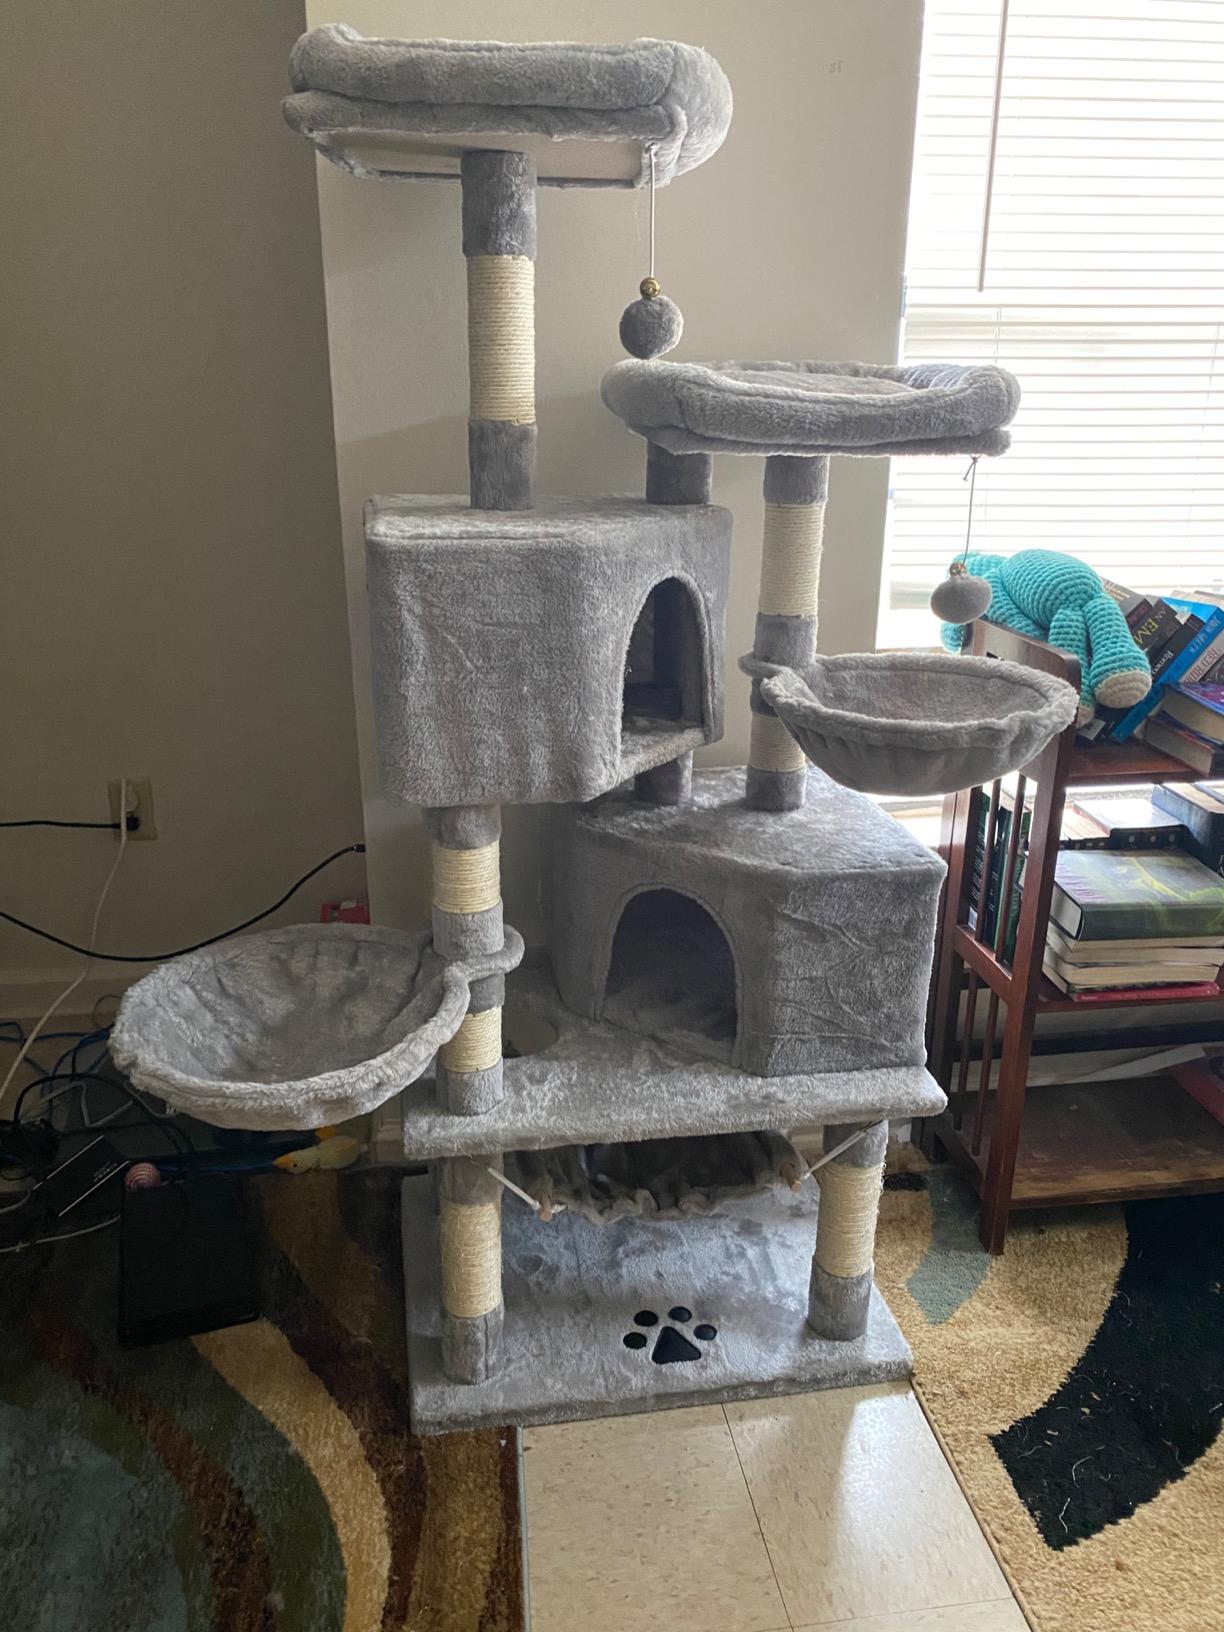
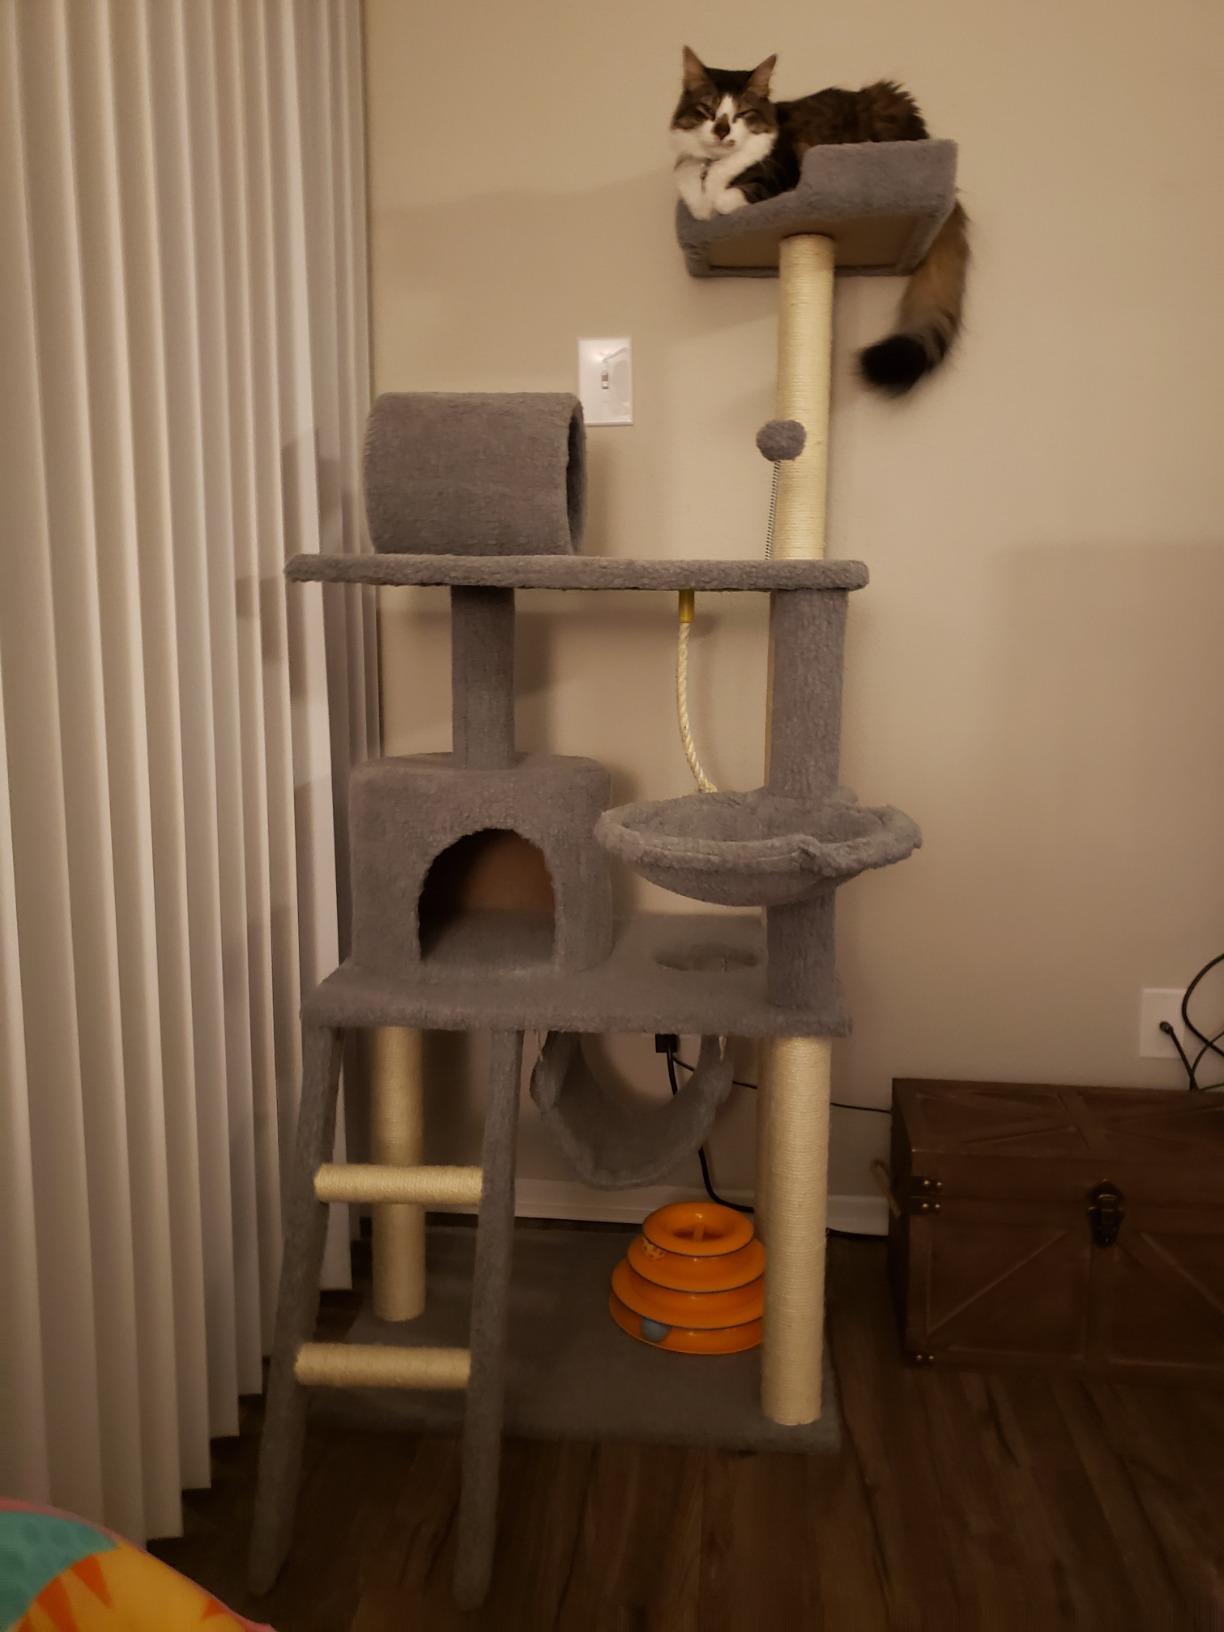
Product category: items_cat tree
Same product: no